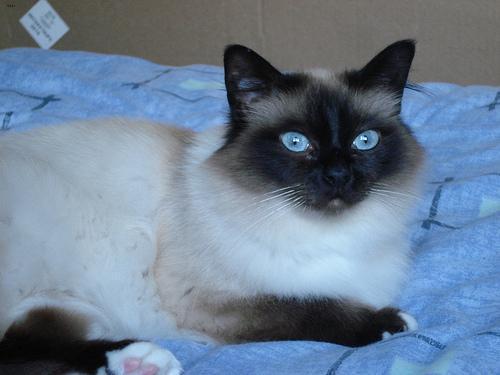
Birman